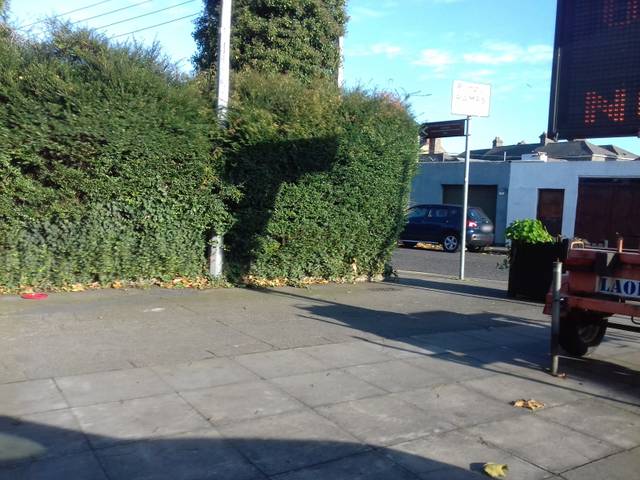
Region: Ireland
Coordinates: 53.367, -6.272